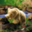
Label: bear